Chess in Armenia

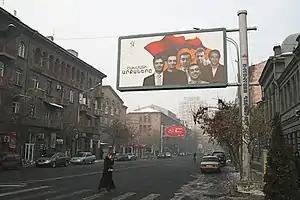
A billboard in central Yerevan celebrating Armenia's victory at the 38th Chess Olympiad. It shows members of the Armenian team with the caption "The Kings of Chess".

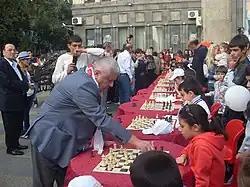
GM Rafael Vaganian, who resides in Germany, performing a simultaneous exhibition in Yerevan in 2013.

Armenia earned its first medal at the 1992 Chess Olympiad, finishing third. Armenia won bronze medals at the 2002 and 2004 Olympiads as well. The Armenian team made a breakthrough with the sensational victory at the 2006 Chess Olympiad. They also won the 2008 and 2012 Chess Olympiads. Their record at the World Team Championships has been similarly outstanding, finishing third in 1997, 2001, and 2005, and winning in 2011. At the European championships the team performed somewhat more poorly, placing third in 1997, first in 1999, and second in 2007.